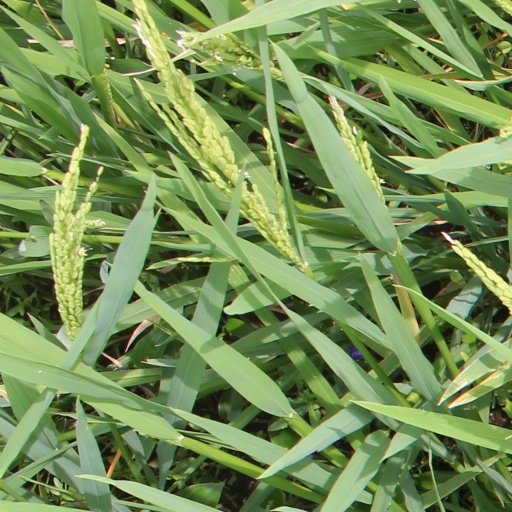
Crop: rice